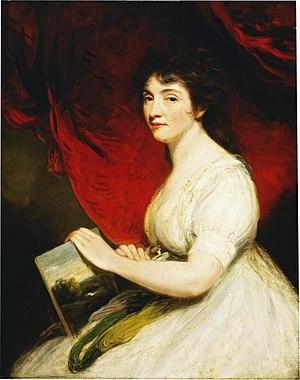
John Hoppner, est un peintre britannique, réputé pour ses portraits et sa gamme chromatique.